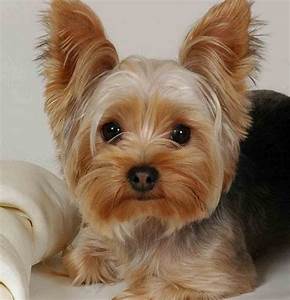
Label: dog